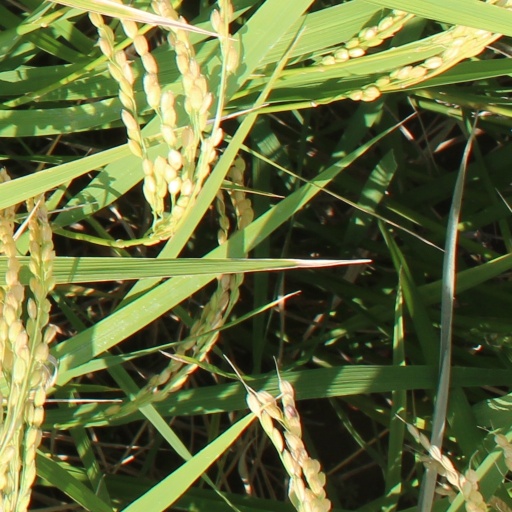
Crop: rice